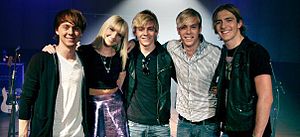
R5
R5 i 2013, fra venstre til højre, Ellington Ratliff, Rydel Lynch, Ross Lynch, Riker Lynch og Rocky Lynch.
R5 er et amerikansk alternativ rock og poprock band. Bandet blev dannet i Los Angeles, Californien, i 2009, og består af Ross Lynch, Riker Lynch, Rocky Lynch, Rydel Lynch og Ellington Ratliff. I marts 2010 udgav de selv en EP, Ready Set Rock.